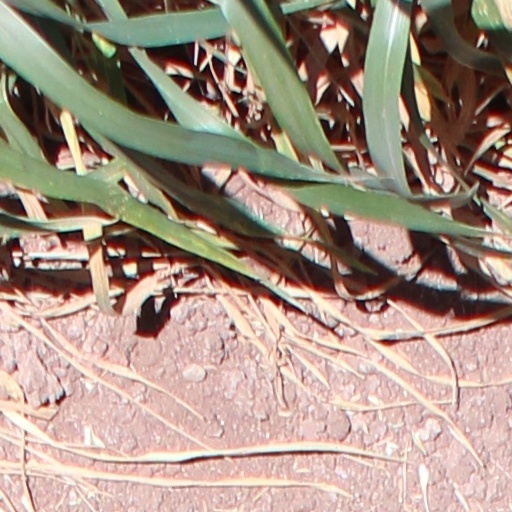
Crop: wheat